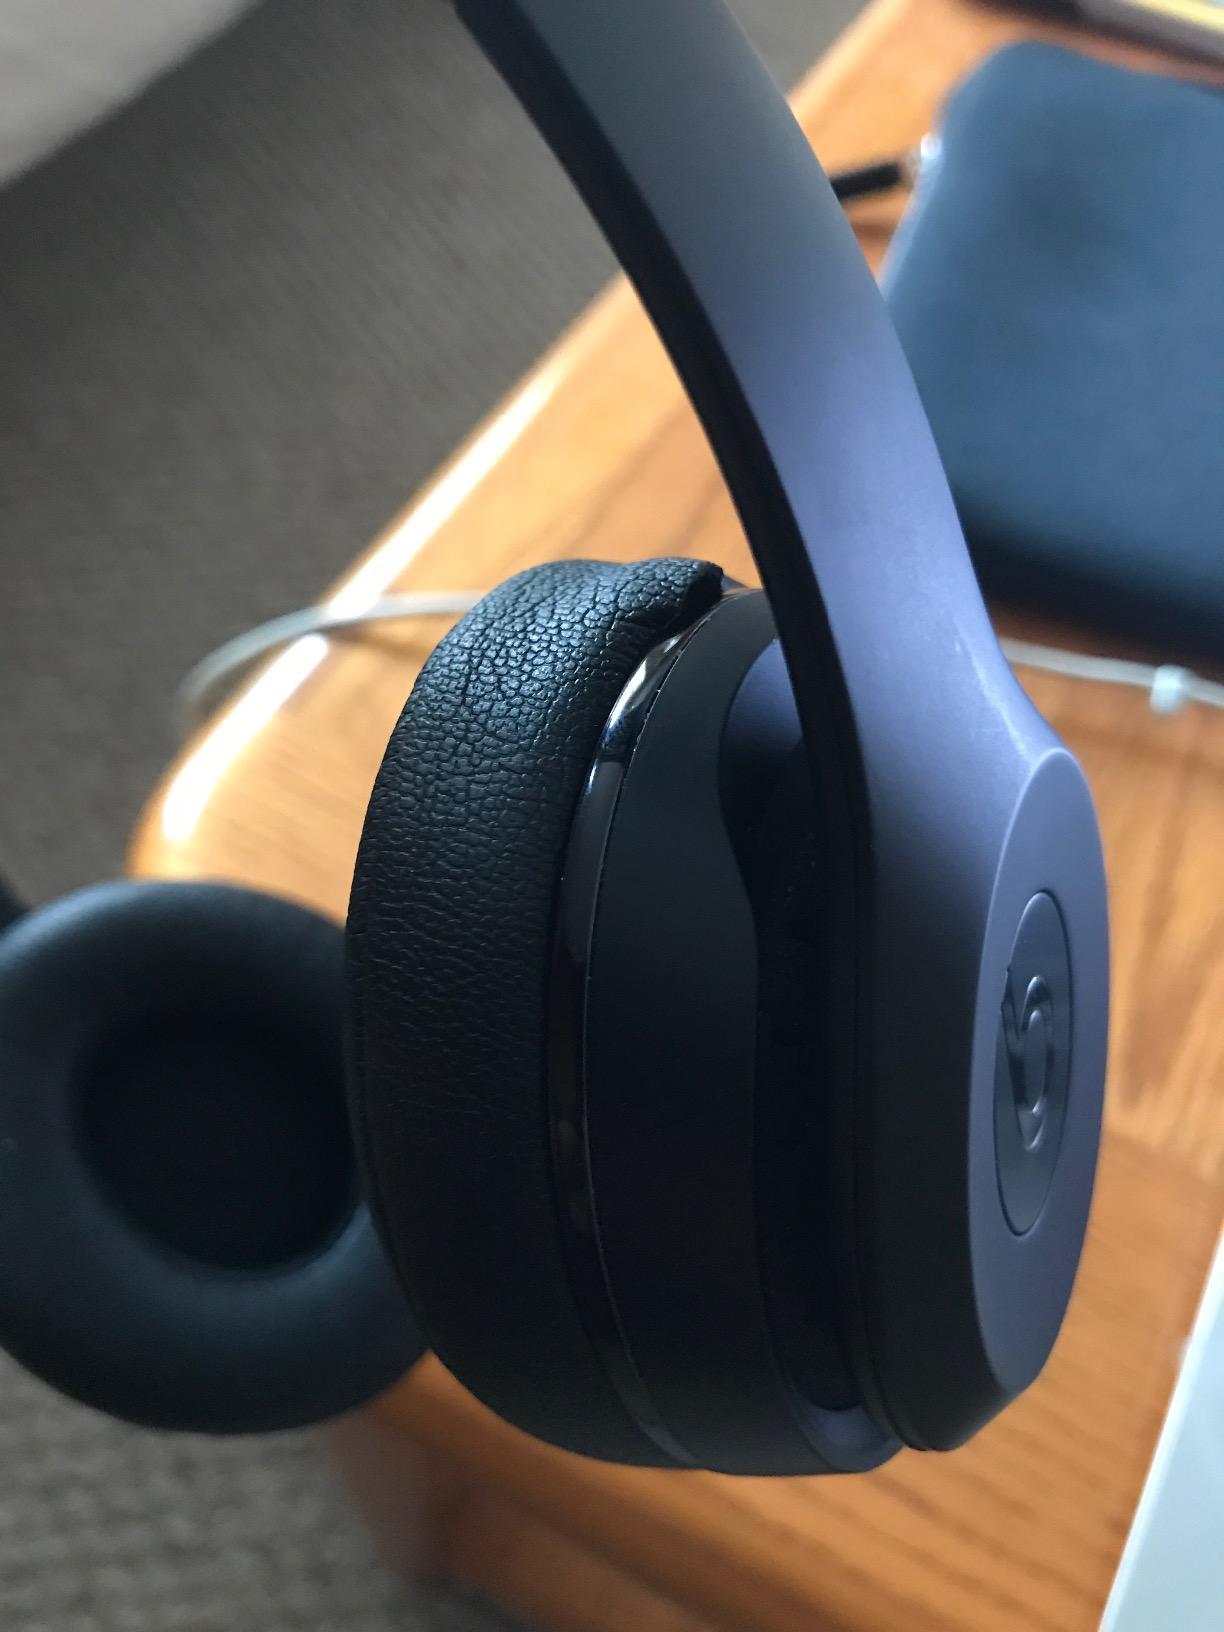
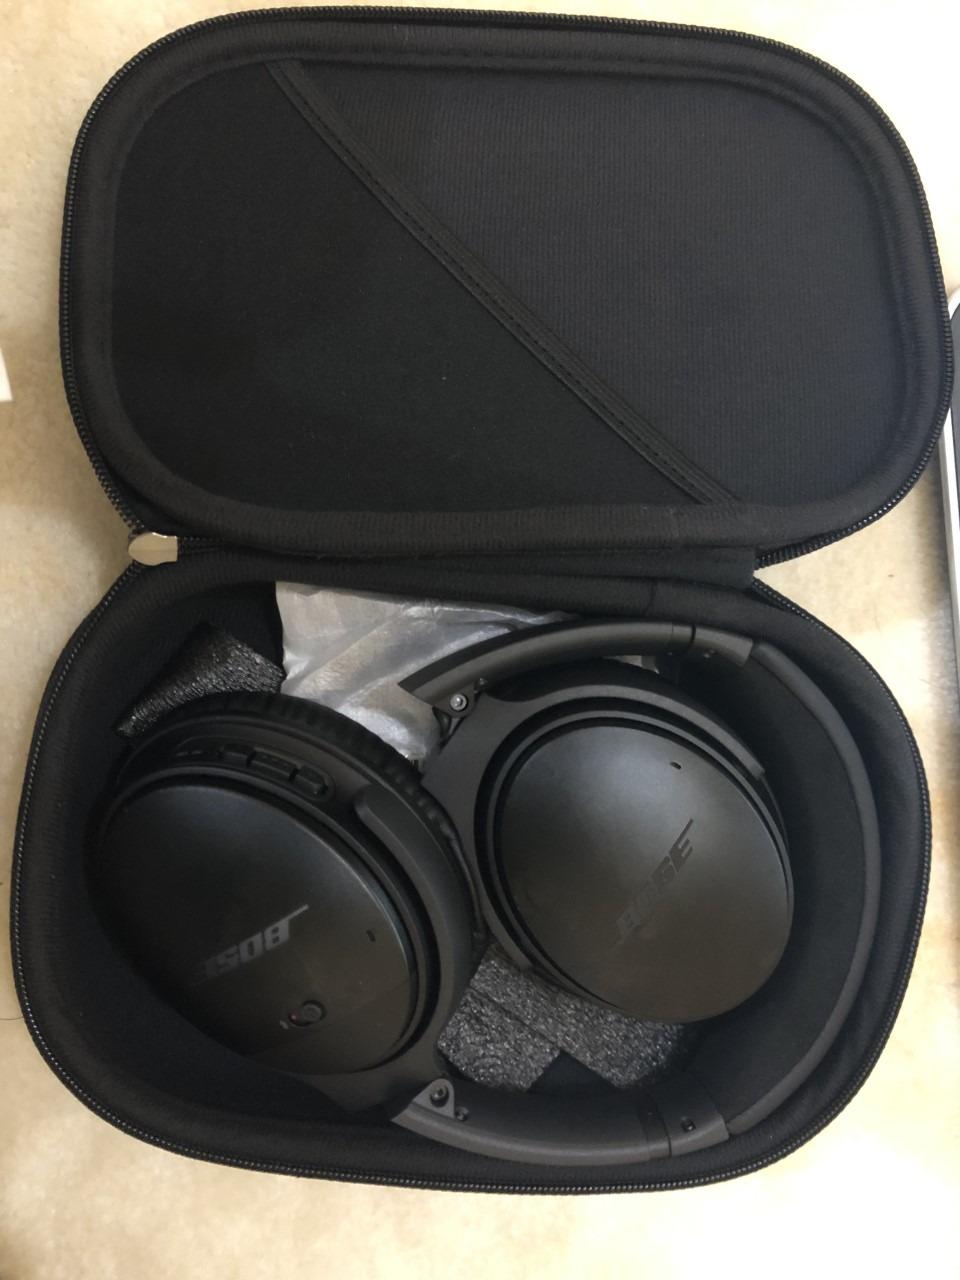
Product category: headphones
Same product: no